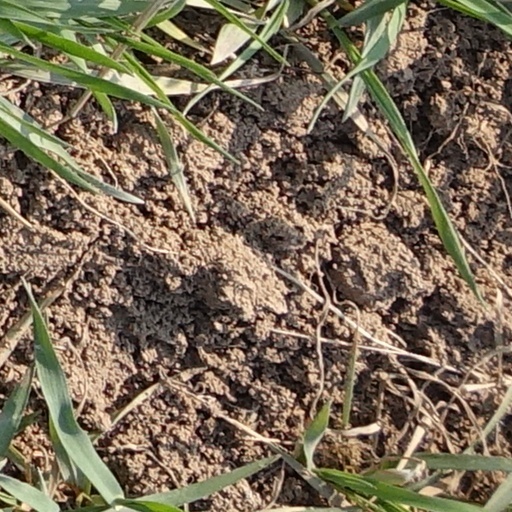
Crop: wheat